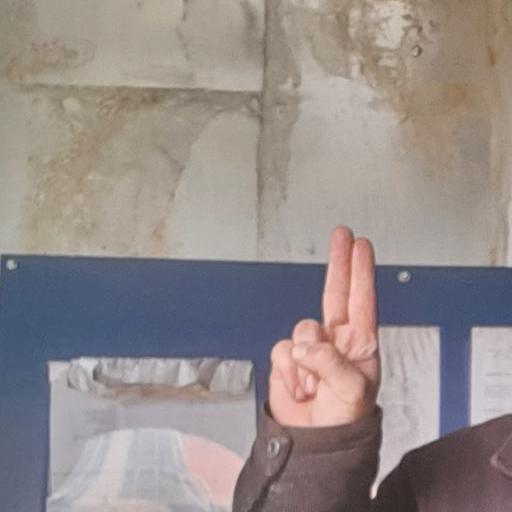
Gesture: two_up